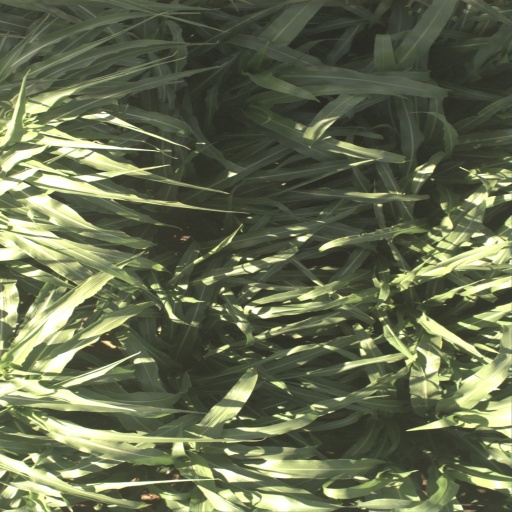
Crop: sorghum